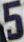
Number: 5